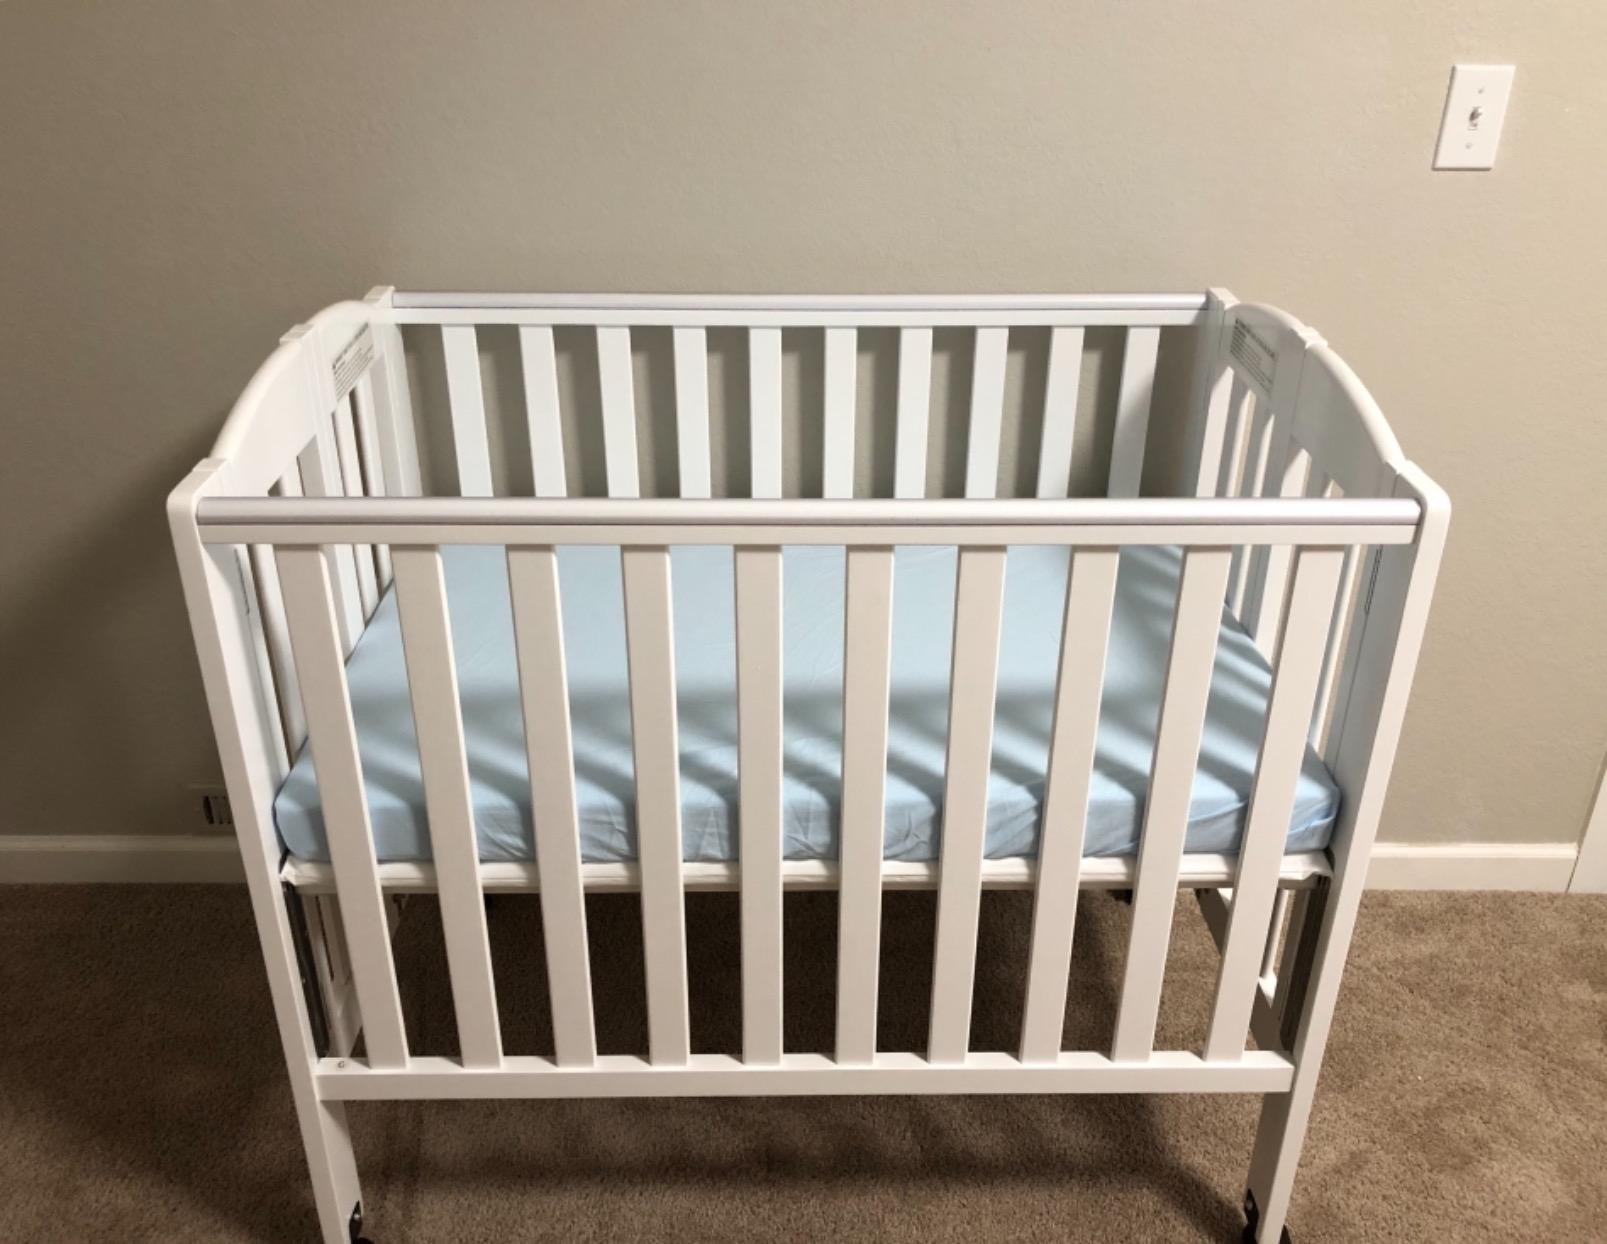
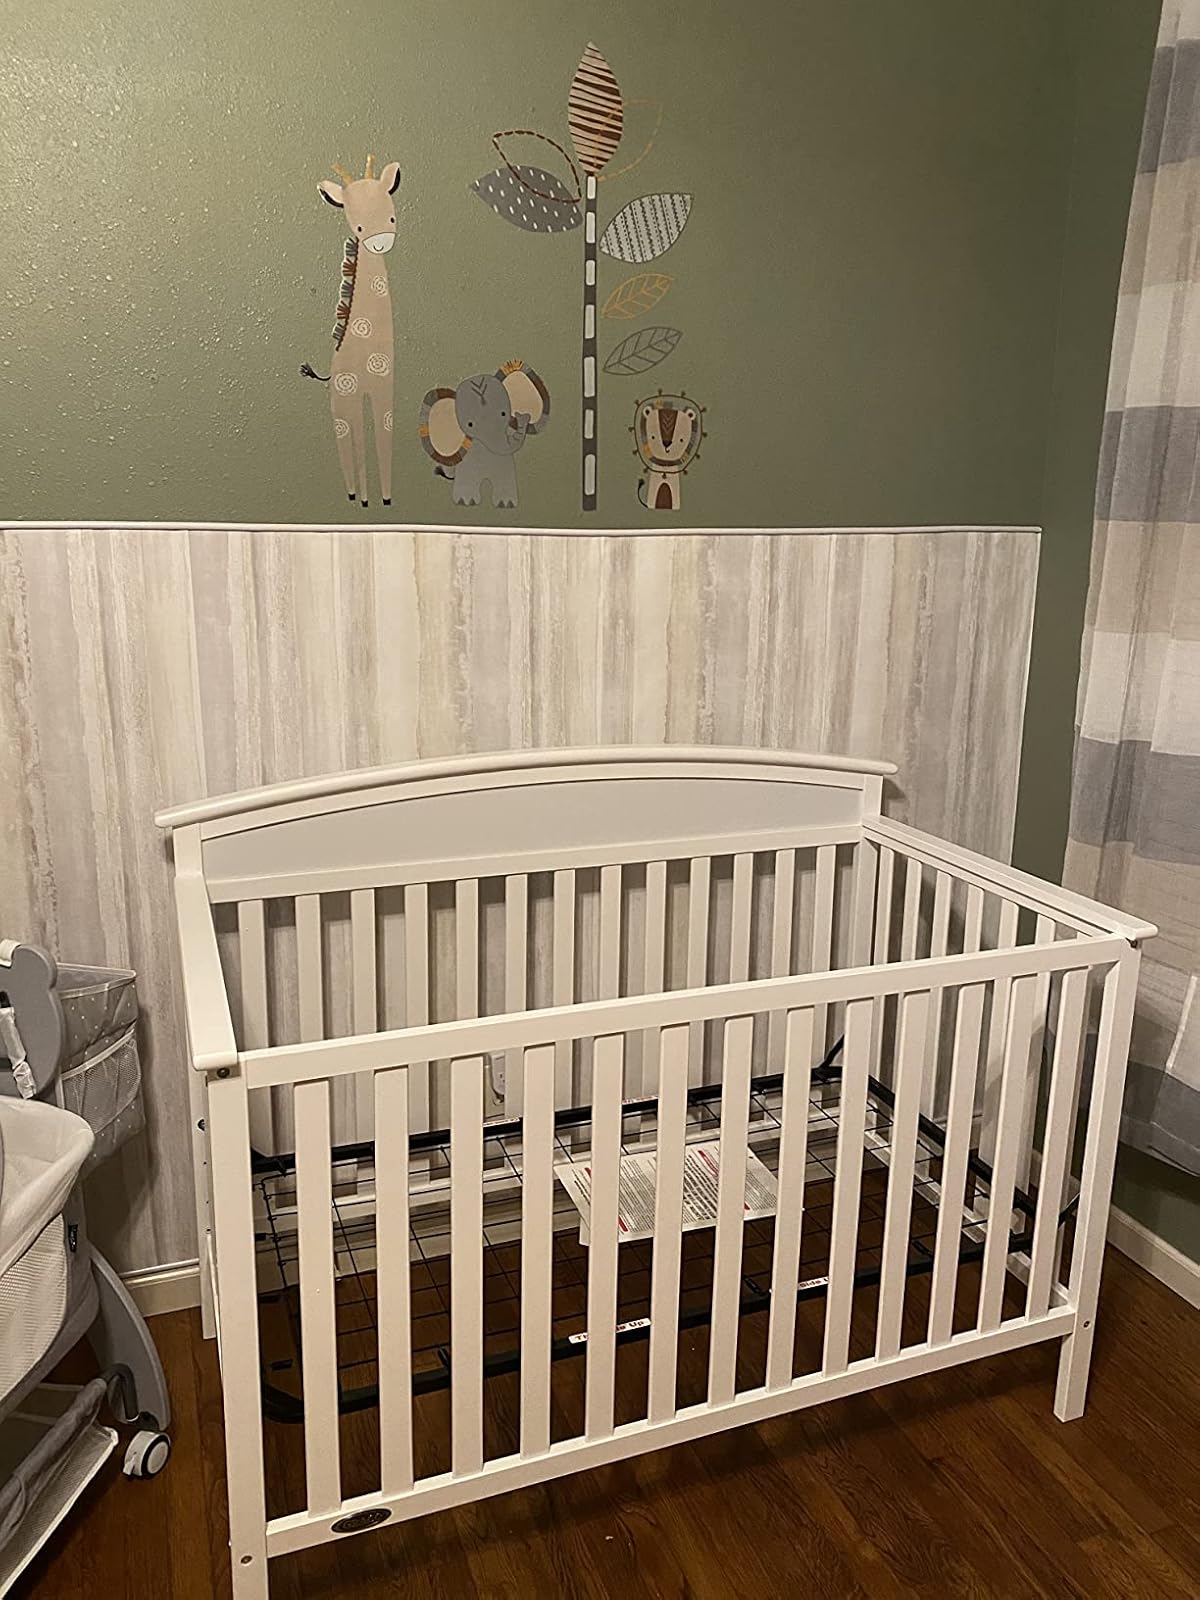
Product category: products_crib
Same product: no